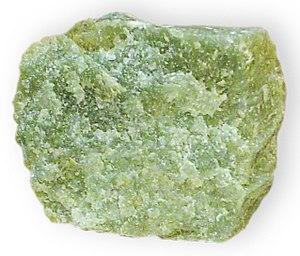
Les pierres fines sont des pierres gemmes non classées parmi les quatre pierres précieuses. Bien que parfois appelées semi-précieuses, ce terme est interdit dans le commerce, en France, par un décret du 14 janvier 2002.
La jadéite est une espèce minérale de la famille des silicates, classe des inosilicates, groupe des pyroxènes dont la composition chimique idéale est NaAlSi₂O₆.